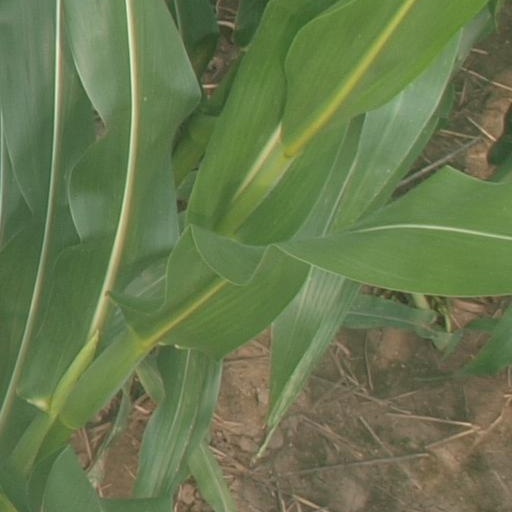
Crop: maize; corn